Fearless (British TV series)

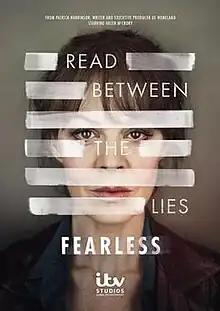

Fearless is a six-part British crime thriller television drama series created by screenwriter Patrick Harbinson and broadcast on ITV in 2017. The series follows human-rights lawyer Emma Banville (Helen McCrory) as she tries to prove convicted murderer Kevin Russell innocent of the murder of schoolgirl Linda Simms 14 years earlier. Russell asserts that he is innocent of the crime, and Emma believes that his conviction was a miscarriage of justice. She goes to extreme lengths to discover the truth.